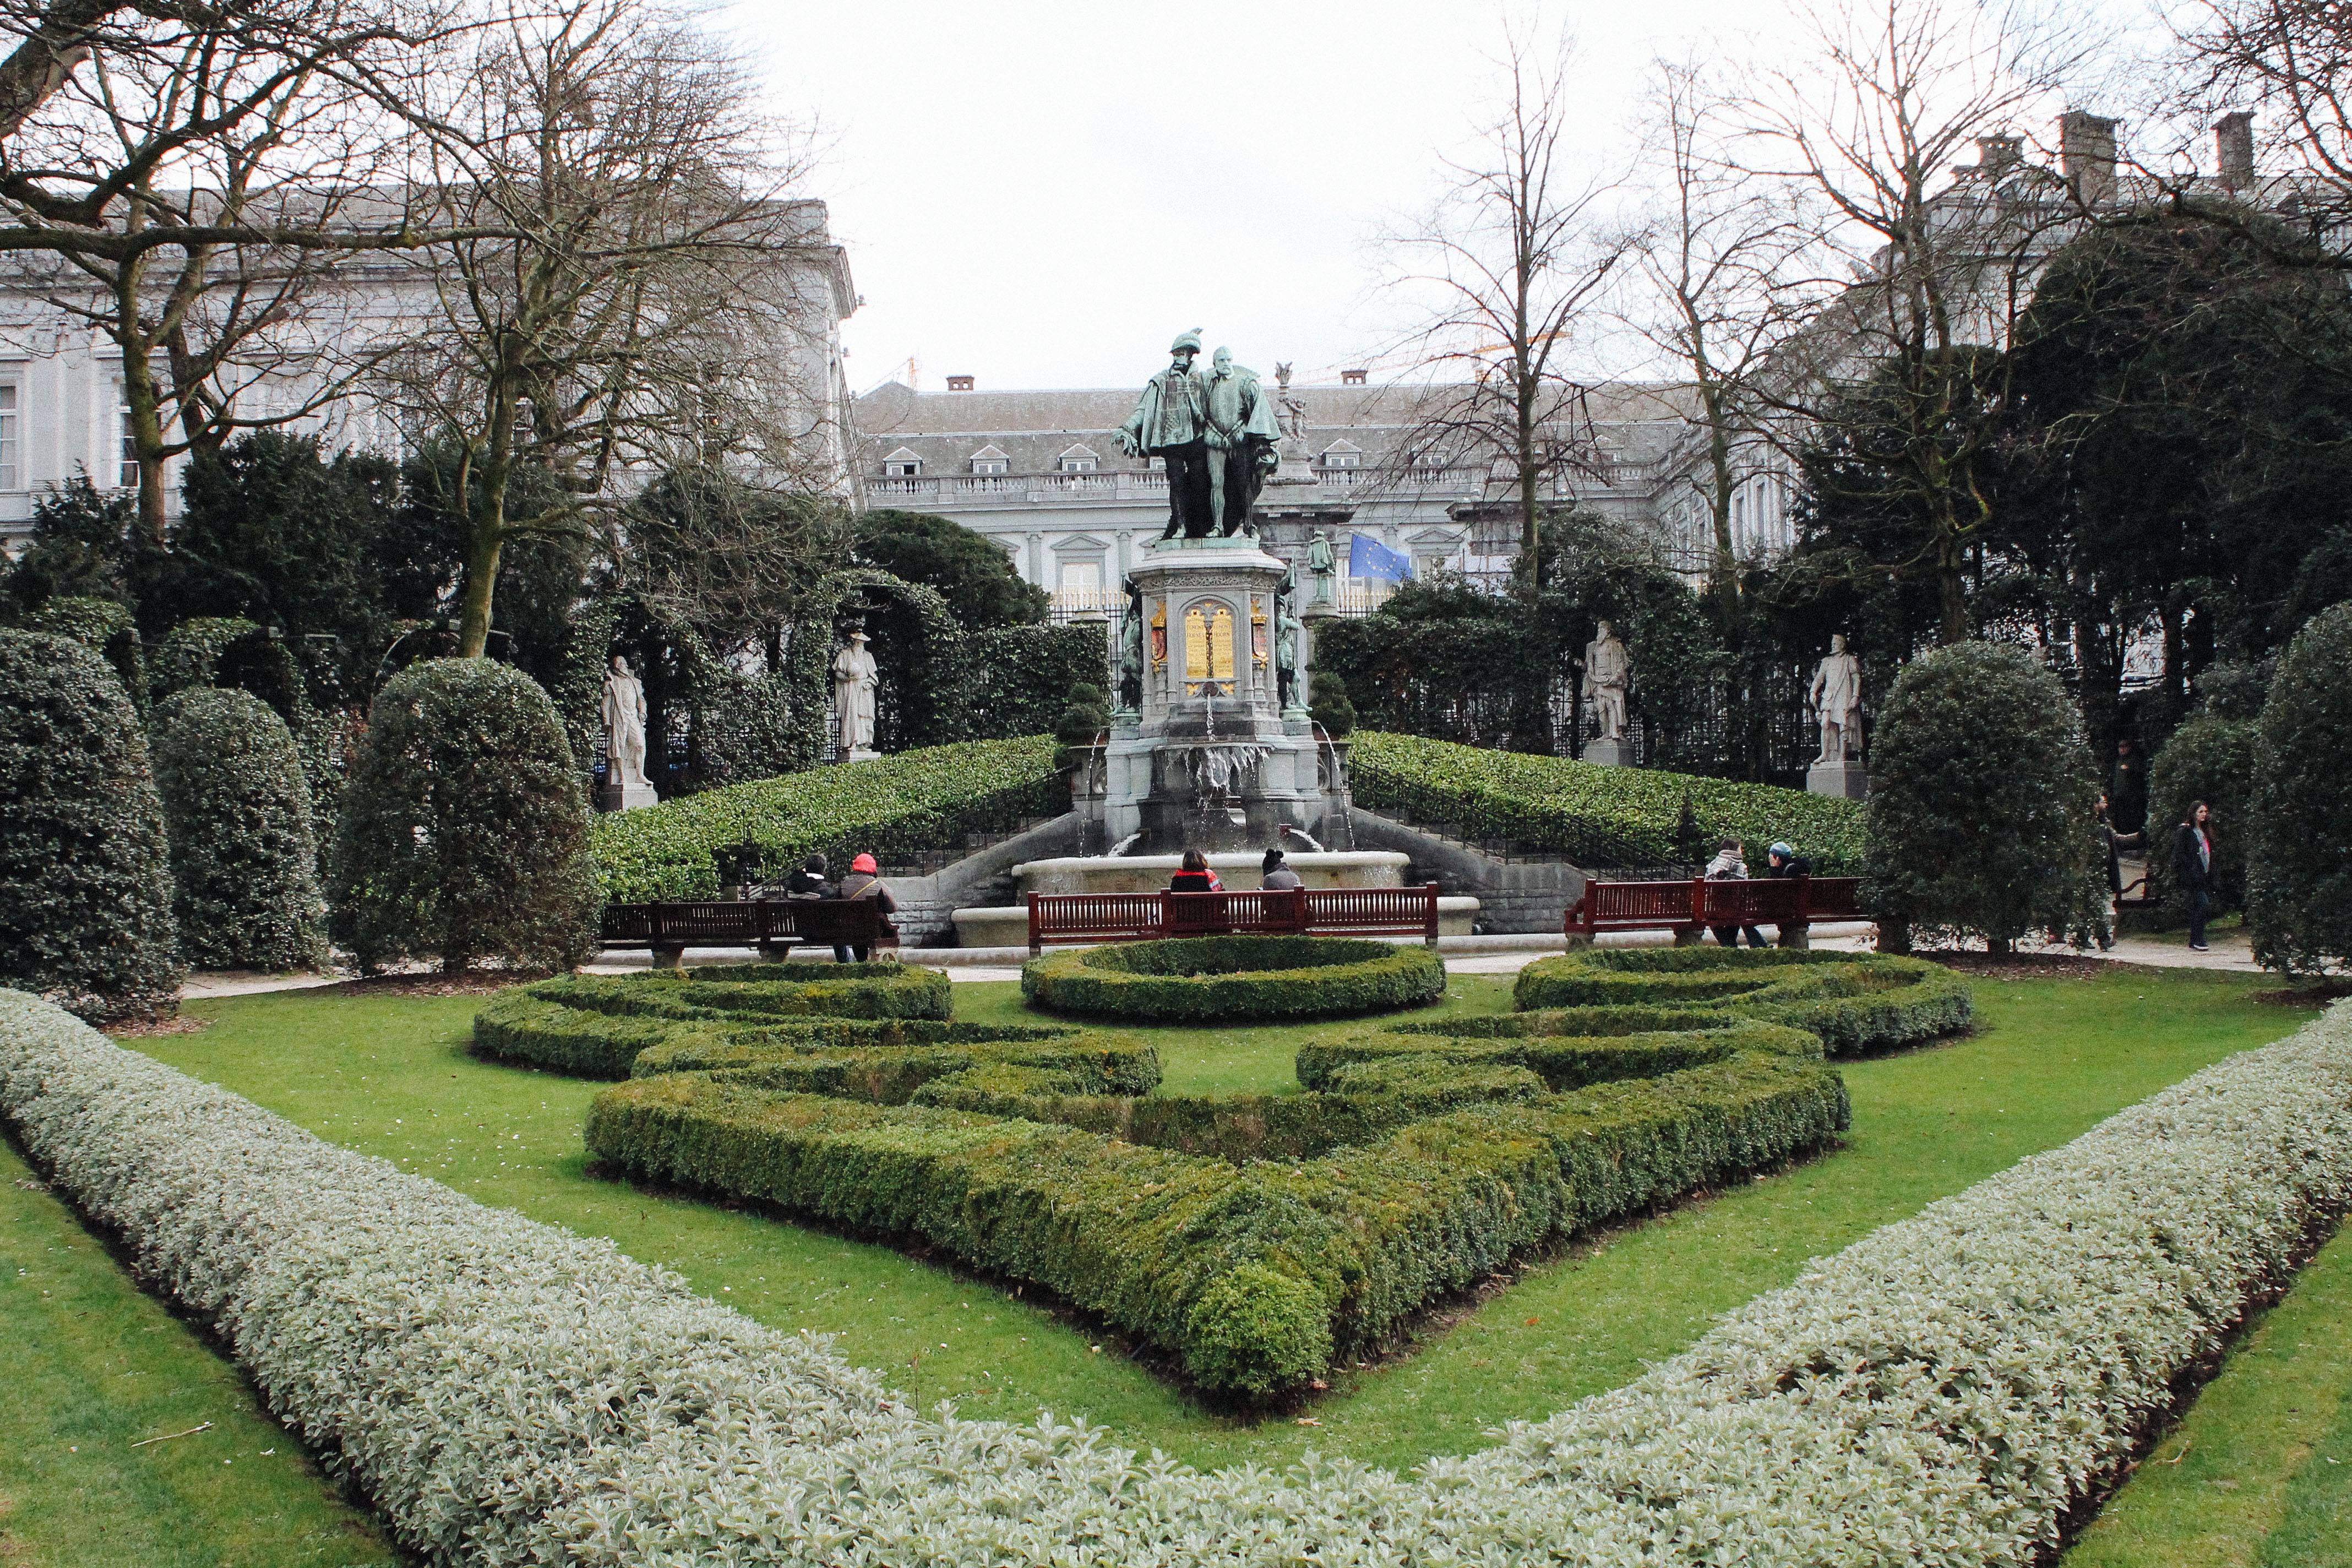
lawn, flower, chateau, garden, memorial, botanical garden, estate, stately home, landscape architect